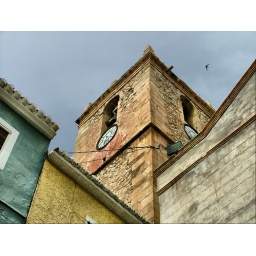
The church tower in La Vila Joiosa taken at any angle is a very impressive sight.